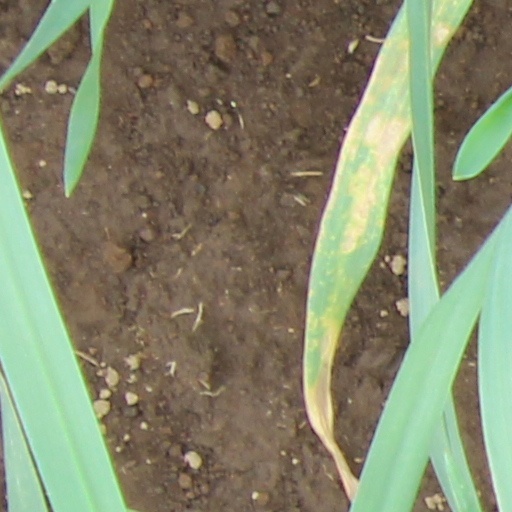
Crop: wheat